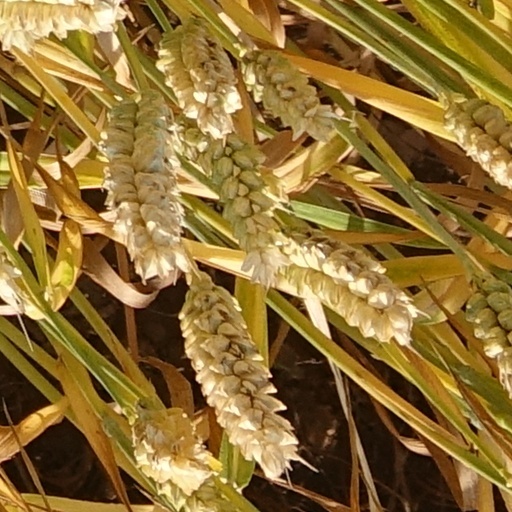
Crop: wheat